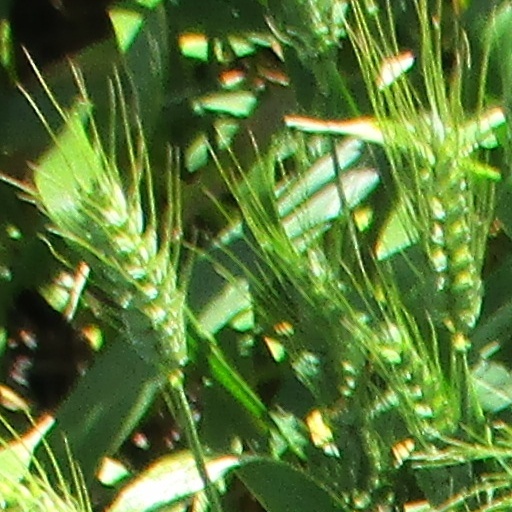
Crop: wheat